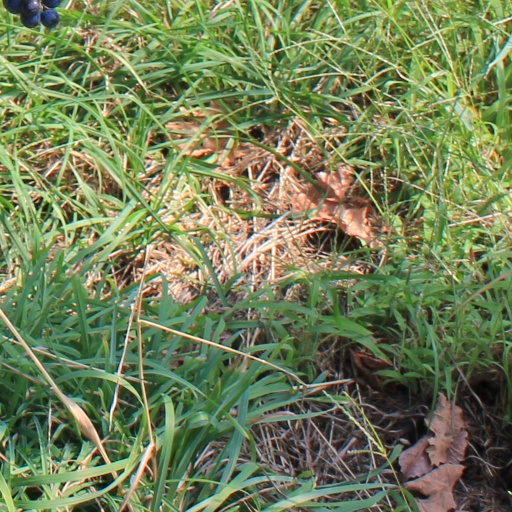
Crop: grape